Selina Bracebridge

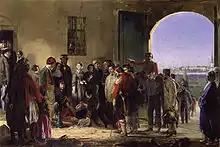
Jerry Barrett, "The Mission of Mercy: Florence Nightingale receiving the Wounded at Scutari", 1857, oil on canvas, National Portrait Gallery, London.

She is one of the subjects in Jerry Barrett’s large 1857 painting "The Mission of Mercy: Florence Nightingale receiving the Wounded at Scutari".